Australian cuisine

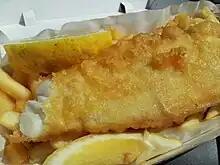
Typical serving of fish and chips

Fish and chips is a take-away food that originated in the United Kingdom and remains popular in Australia. It generally consists of battered deep-fried fish with deep-fried chipped (slab-cut) potatoes. Rather than cod which is more common in the UK, the most popular fish at Australian fish and chips shops, at least in southern Australian states, is flake, a fillet of gummy shark ("Mustelus antarcticus").